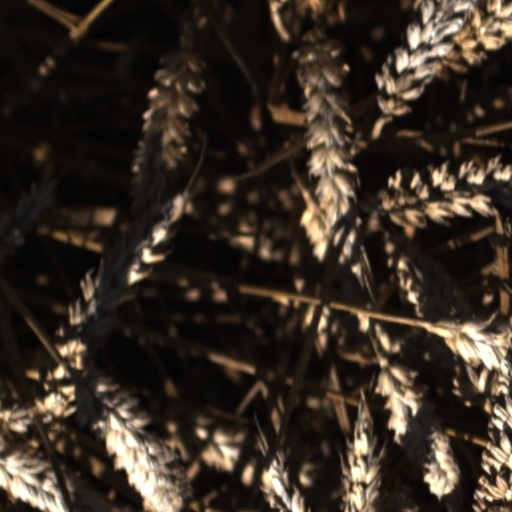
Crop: wheat